16th New York Infantry Regiment

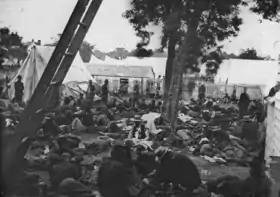
Savage Station, Va. Field hospital after the battle. June 30, 1862 (Gibson, James F., photographer: note the straw hats worn by the wounded.)

The regiment lost a total of 213 men during service including five officers and 124 enlisted men either killed or mortally wounded and one officer and 83 enlisted men who died of diseases. Of the 38 New York regiments, except the Fifth, the 16th New York Infantry Regiment lost the most men among all the other regiments who served for the same length and time. Furthermore, a total of 111 men passed away due to serious wounds, with 107 of them being enlisted men and 4 of them were officers. An estimated 86 men died from imprisonment, disease, and accidents with 1 officer and 85 enlisted men passing away.